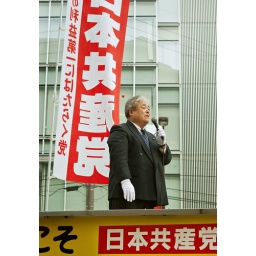
Election candidate holding forth from the roof of his campaign bus in front of Saidaiji station.